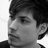
Emotion: neutral